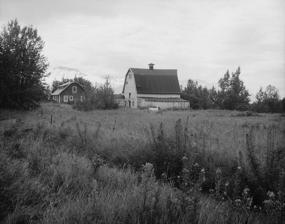
Building: Bailey Colony Farm
Country: United States of America
Year built: 1935
United States historic place Bailey Colony Farm U.S. National Register of Historic Places U.S. Historic district Alaska Heritage Resources Survey Location 3150 North Glenn Highway Nearest city Palmer, Alaska Coordinates 61°36′57″N 149°07′10″W / 61.61585°N 149.11931°W / 61.61585; -149.11931 Area 2 acres (0.81 ha) Built 1935 Built by Ferber Bailey Architect Williams, David MPS Settlement and Economic Development of Alaska's Matanuska-Susitna Valley MPS NRHP reference No. 91000775 AHRS No. ANC-056 Added to NRHP June 21, 1991 The Bailey Colony Farm , also known as the Estelle Farm , is a historic Matanuska Colony farmstead that dates from 1935.  It is located along the Glenn Highway near Palmer, Alaska in Matanuska-Susitna Borough . It was part of a New Deal program opening farms in Alaska as part of assisting overpopulated rural areas of the lower 48 states of the US, in a program conceived of by FERA architect David Williams . The Bailey Colony Farm was listed on the National Register of Historic Places in 1991.  The listing included two contributing buildings . It was the home of Ferber and Ruth Bailey and their children, who were colonists from Wisconsin.  The house is a 28-by-32-foot (8.5 m × 9.8 m) 1 + 1 ⁄ 2 -story building with a gambrel roof;  the barn is a 32-by-32-foot (9.8 m × 9.8 m) log and frame built building also with a gambrel roof.  Both were built in 1935.  The barn was moved about 150 feet in the 1940s to its present location, when the Glenn Highway was widened. See also Matanuska Valley Colony National Register of Historic Places listings in Matanuska-Susitna Borough, Alaska References